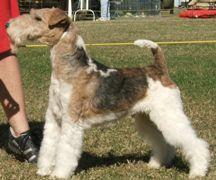
wire-haired_fox_terrier